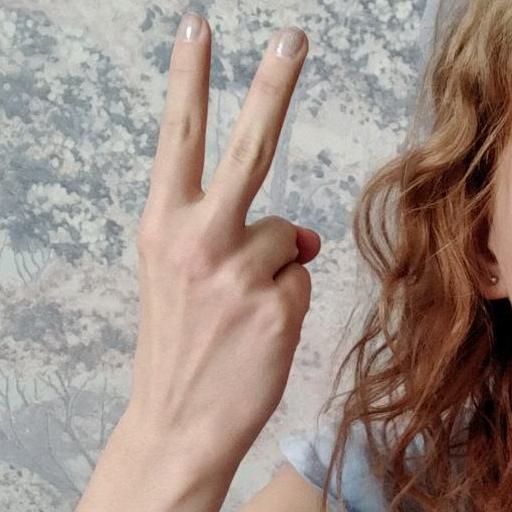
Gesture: peace_inverted